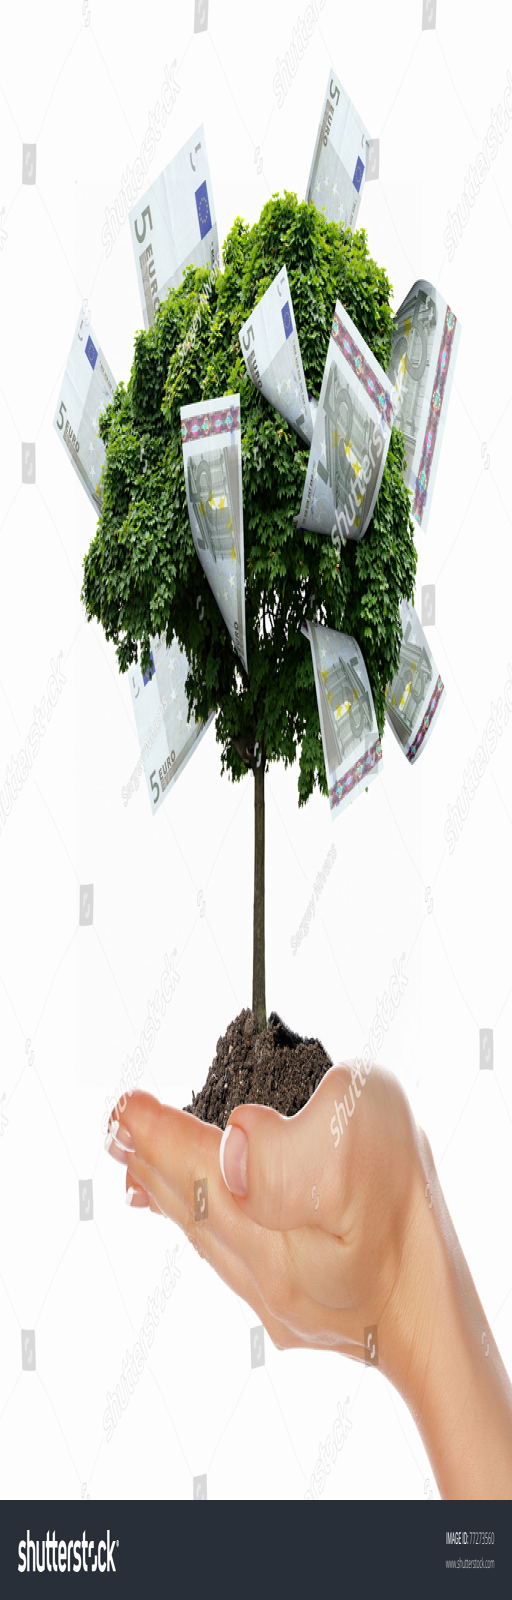
money tree with cuts on his hand of man .